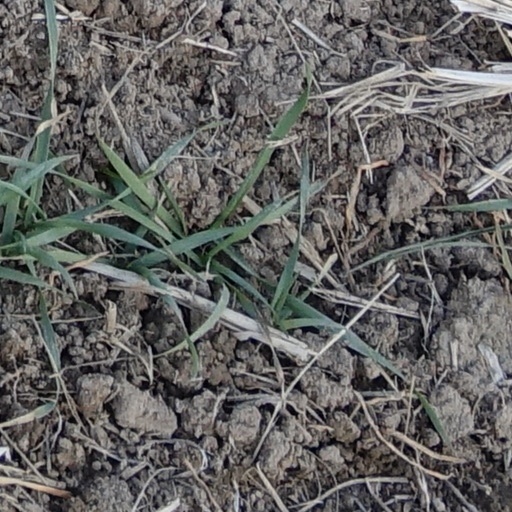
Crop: wheat